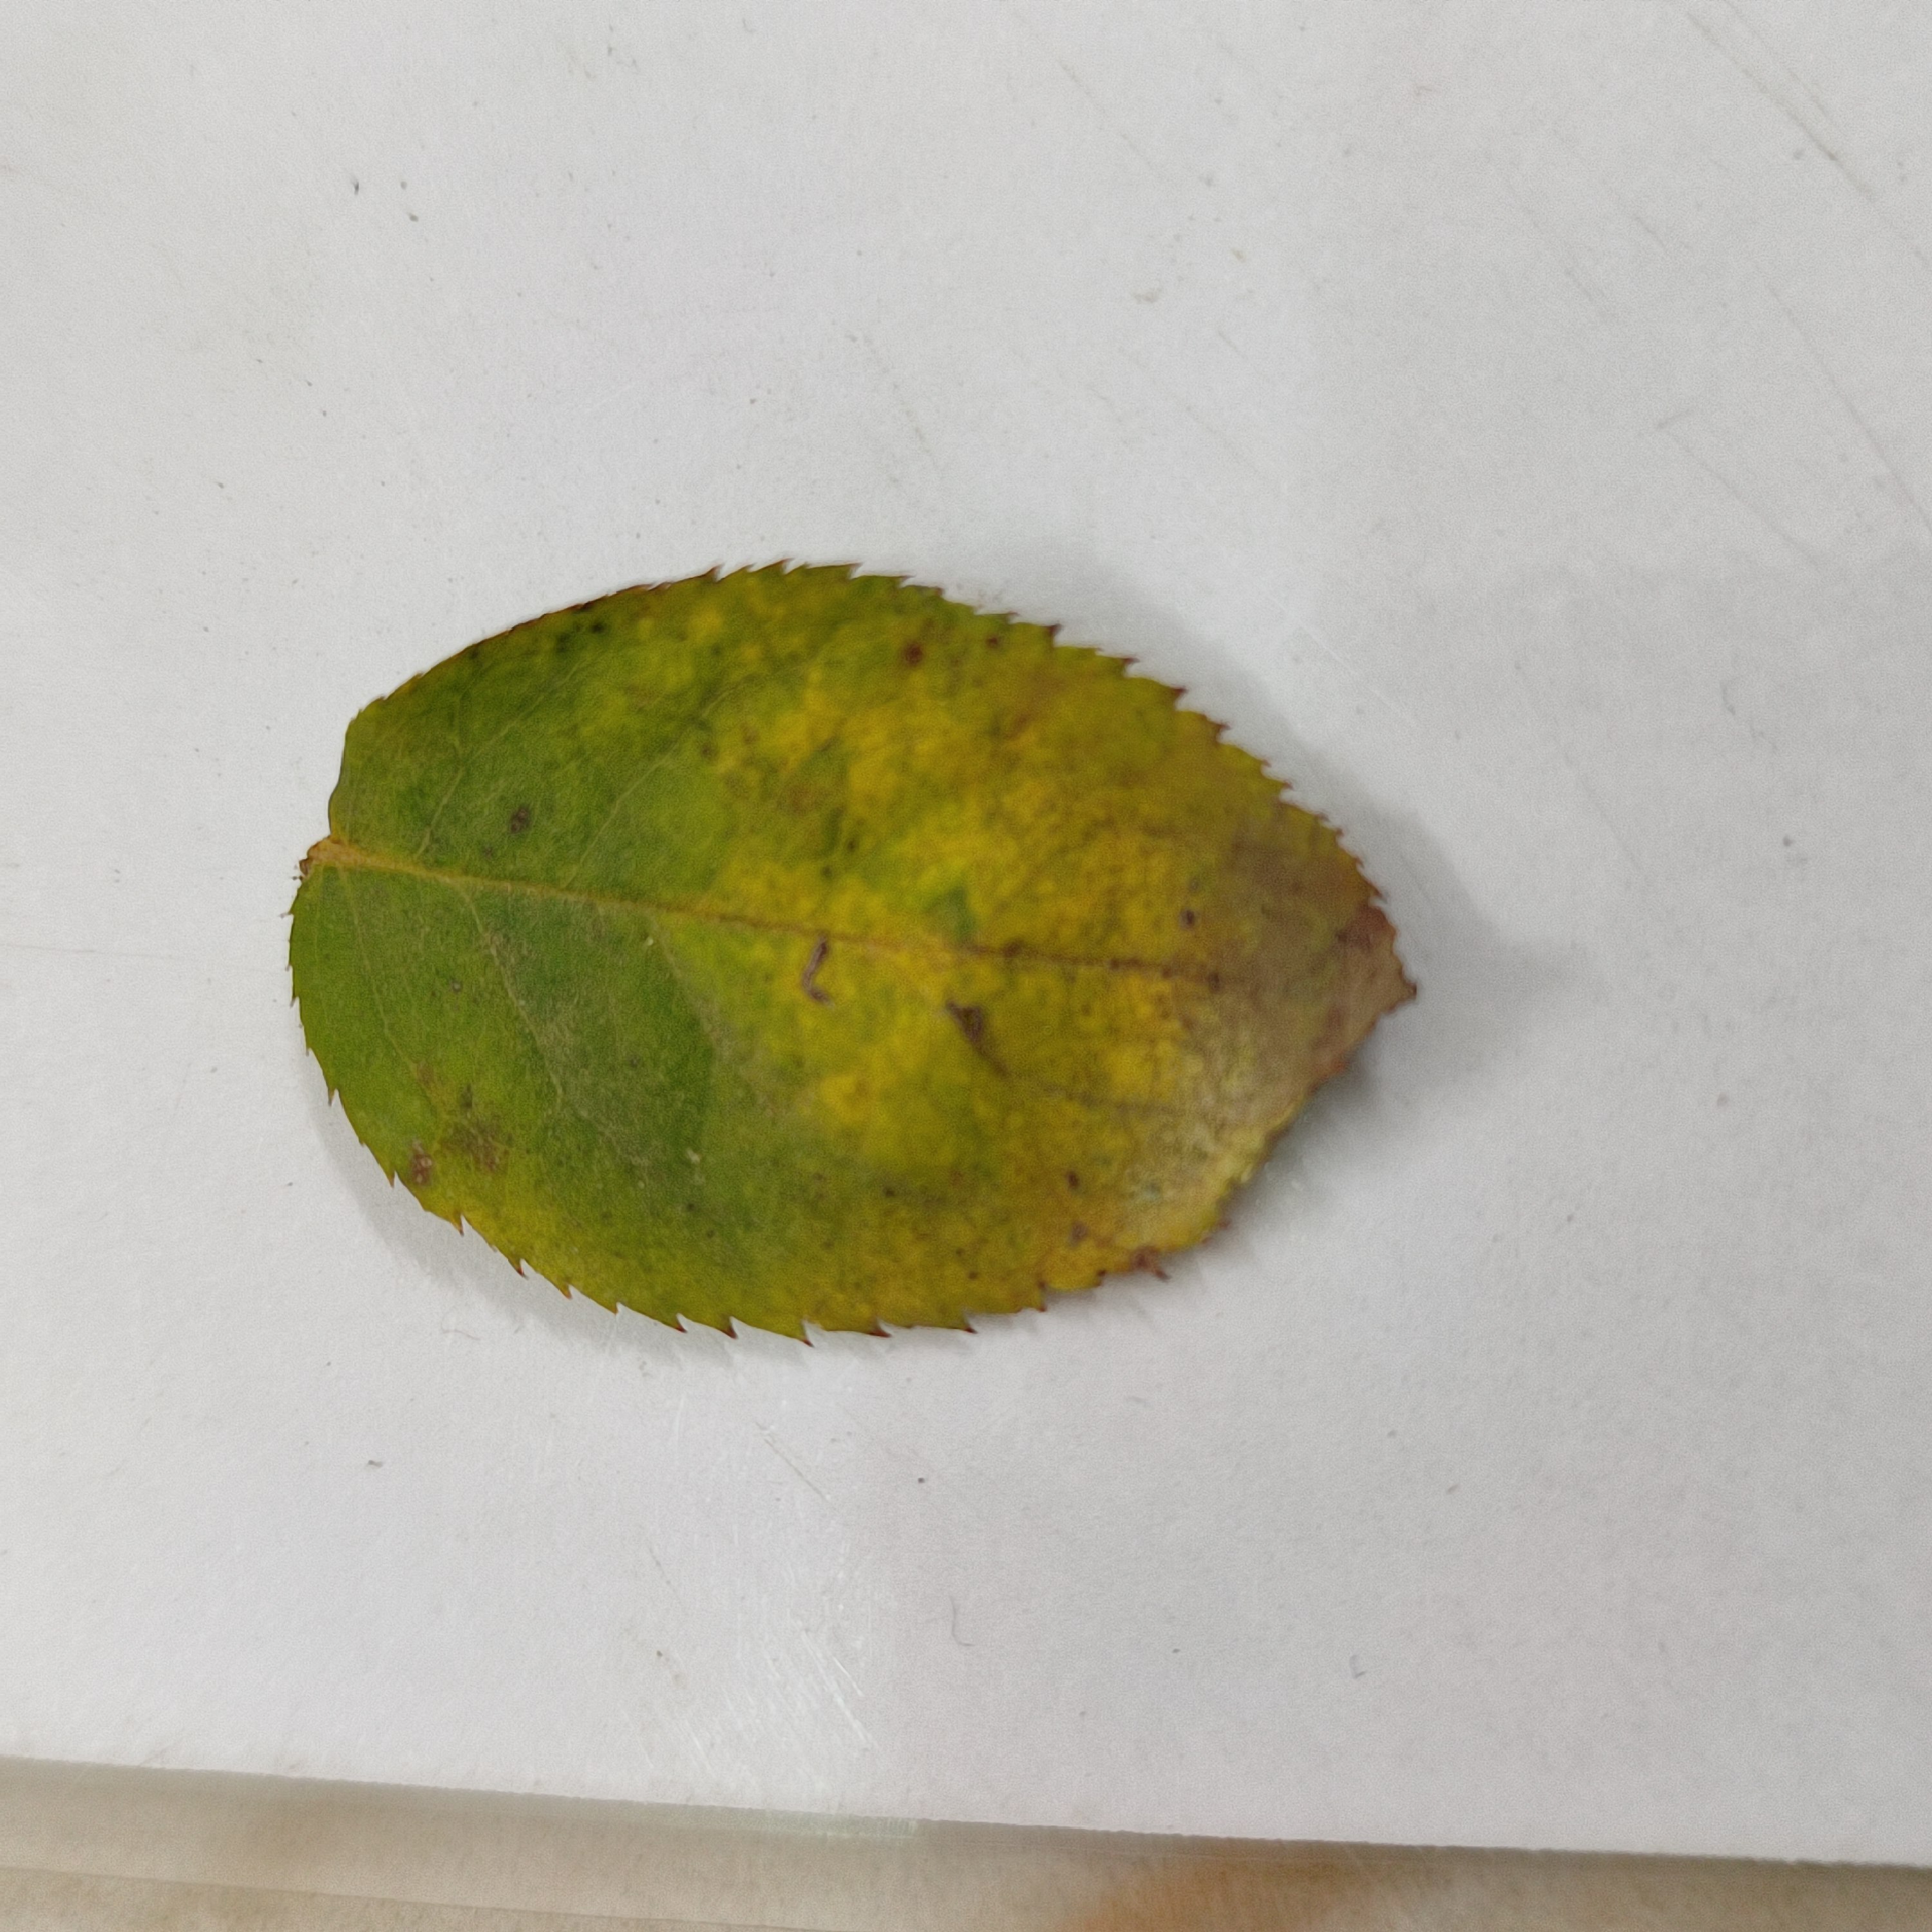
Label: Yellow Mosaic Virus